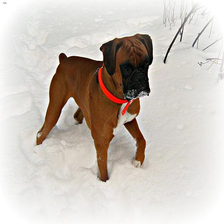
Species: dog
Breed: boxer